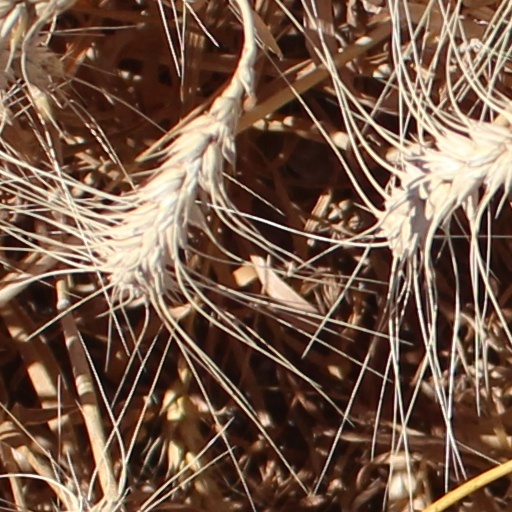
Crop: wheat